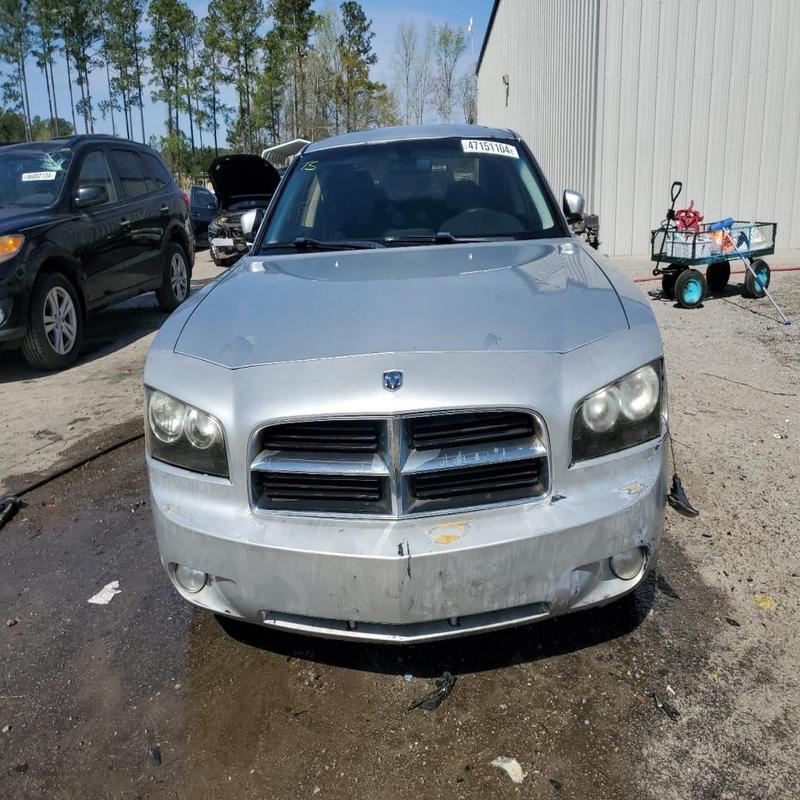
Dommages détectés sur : plaque d'immatriculation avant, pare-choc avant, capot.
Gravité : majeur